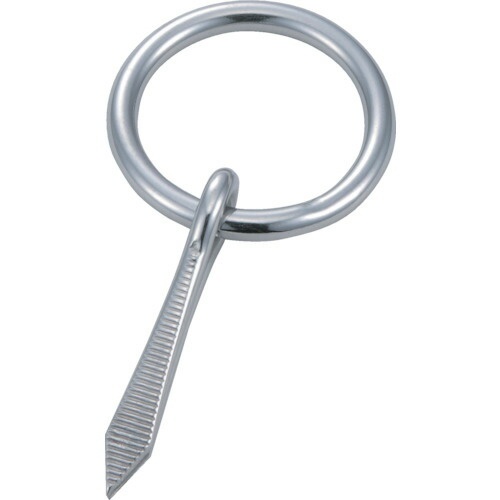
TRUSCO 打チ込ミ丸カン ステンレス製 8mm (1個=1袋) TUM8 トラスコ
※写真は代表画像になります。実際の商品とは異なる場合がございます。 仕様、商品名、型番をご確認の上、ご購入をお願い致します。 ※予告無く仕様変更、廃番になることがあります。 ご注文後に欠品の場合はご連絡させていただきます。 ●D(mm)：8●L(mm)：45●H(mm)：47●d(mm)：8●使用荷重(kN)：0.78 ●打ち込み式
Brand: TRUSCO
Category: Hardware > Hardware Accessories > Hooks, Buckles & Fasteners > Chain Connectors & Links